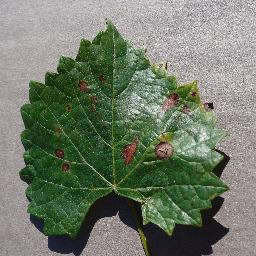
Label: Grape___Esca_(Black_Measles)